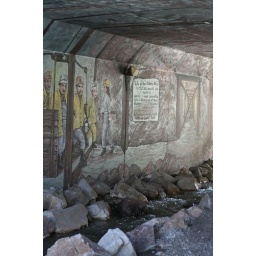
A bridge near our house